Gordon Hewart, 1st Viscount Hewart

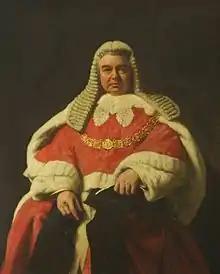
Hewart as Lord Chief Justice, by John St Helier Lander.

Hewart began his career as a journalist for the "Manchester Guardian" and the "Morning Leader". He was called to the bar at the Inner Temple in 1902, joining the Northern Circuit. He took silk in 1912.